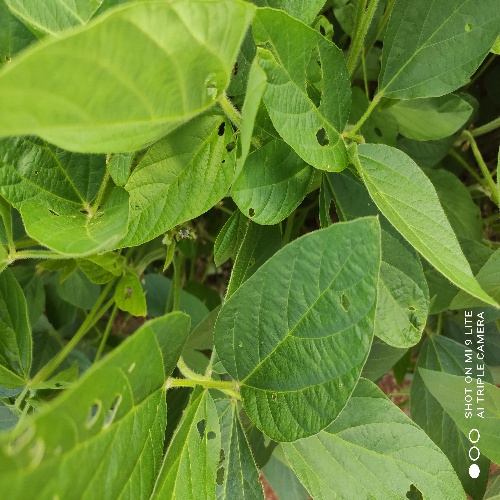
Label: Caterpillar